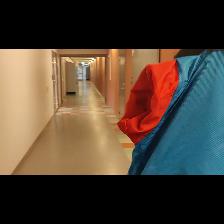
Label: Human